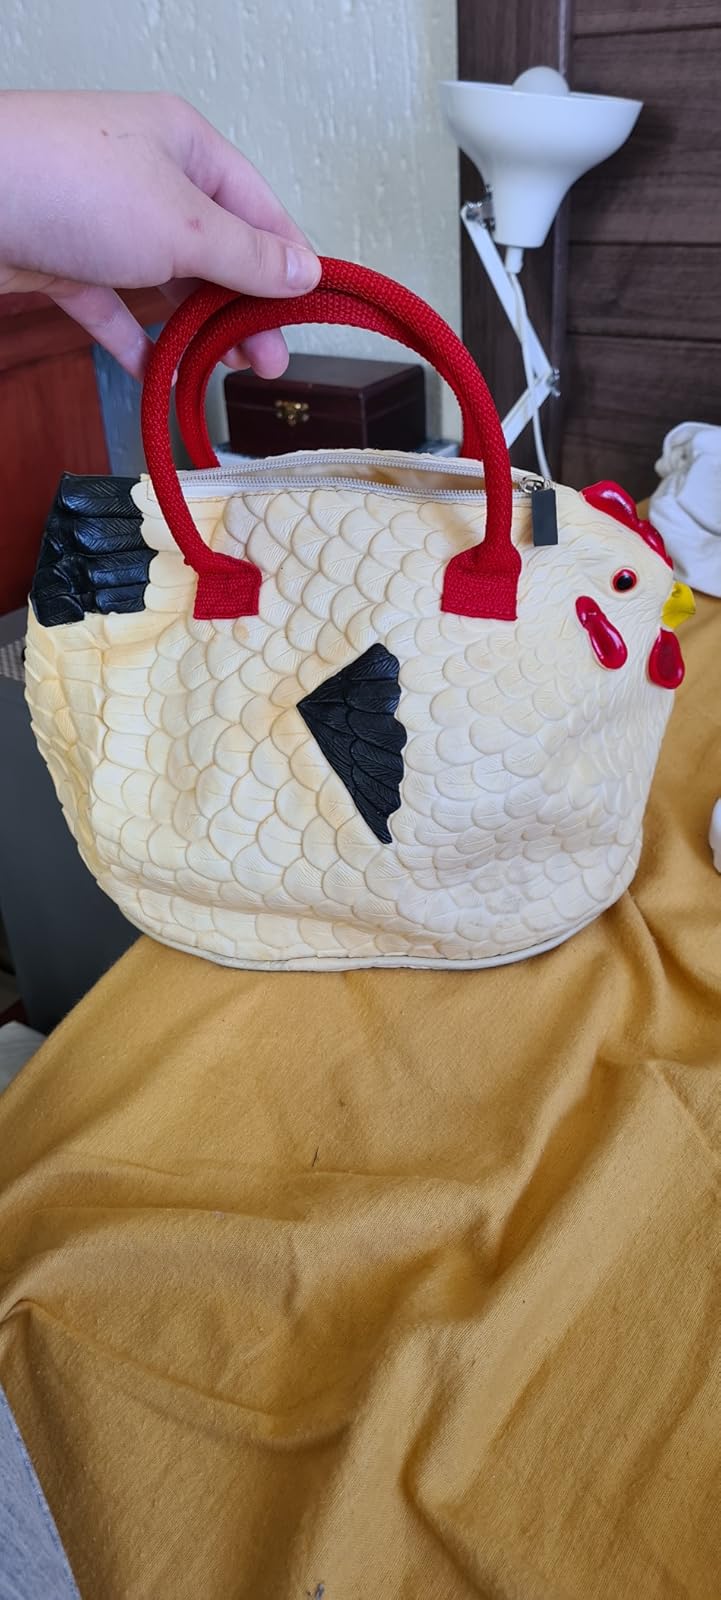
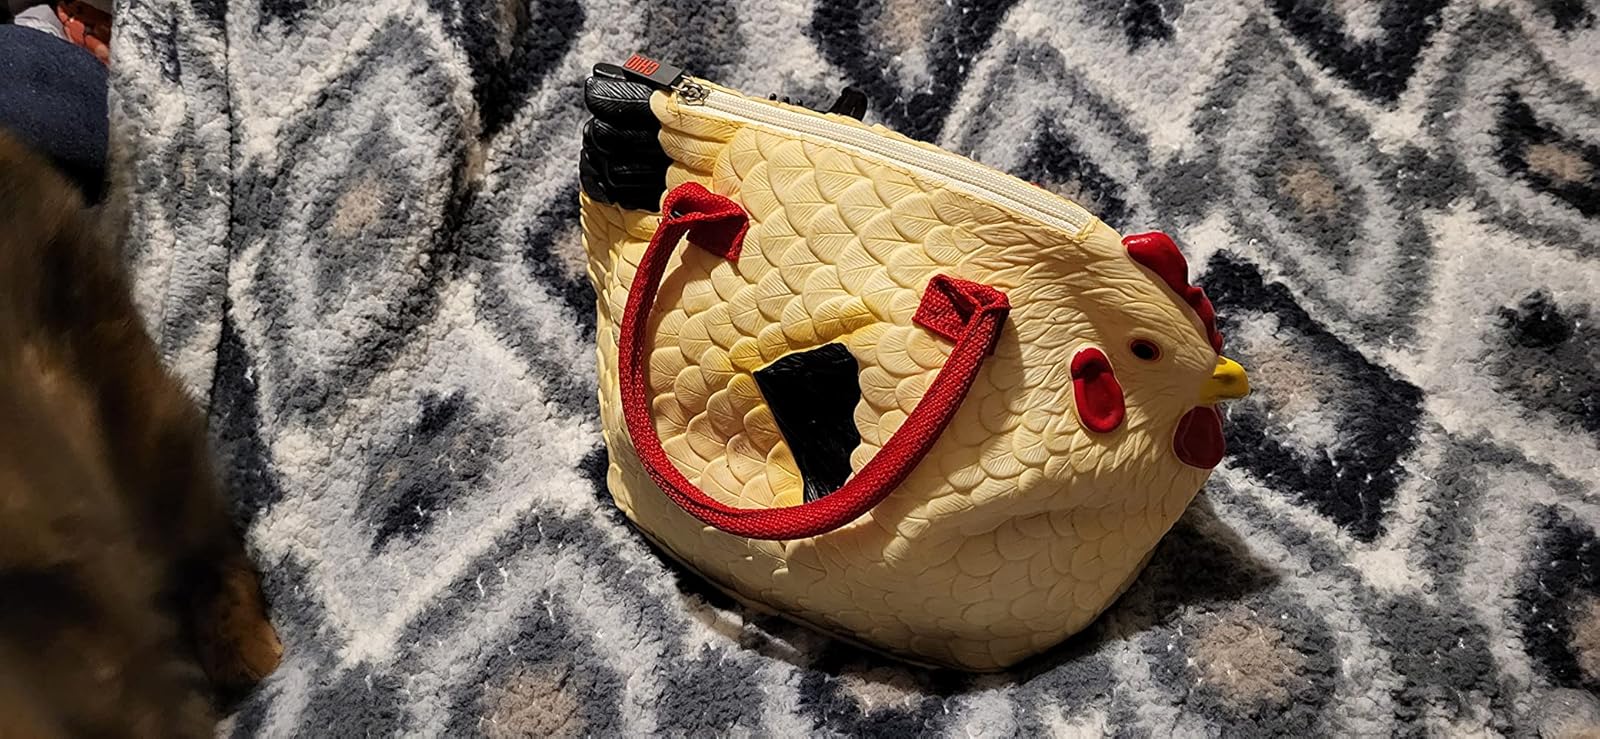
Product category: accessories_handbag
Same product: yes